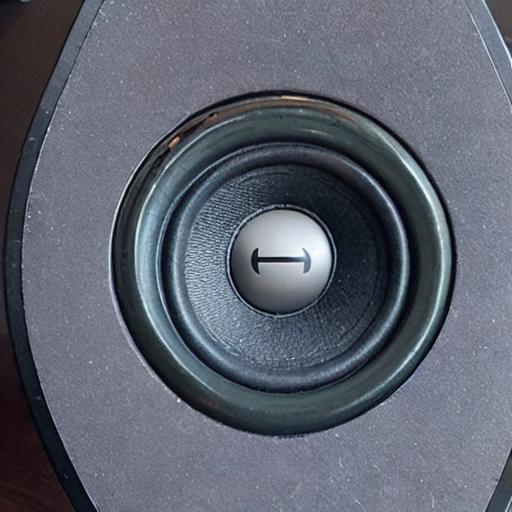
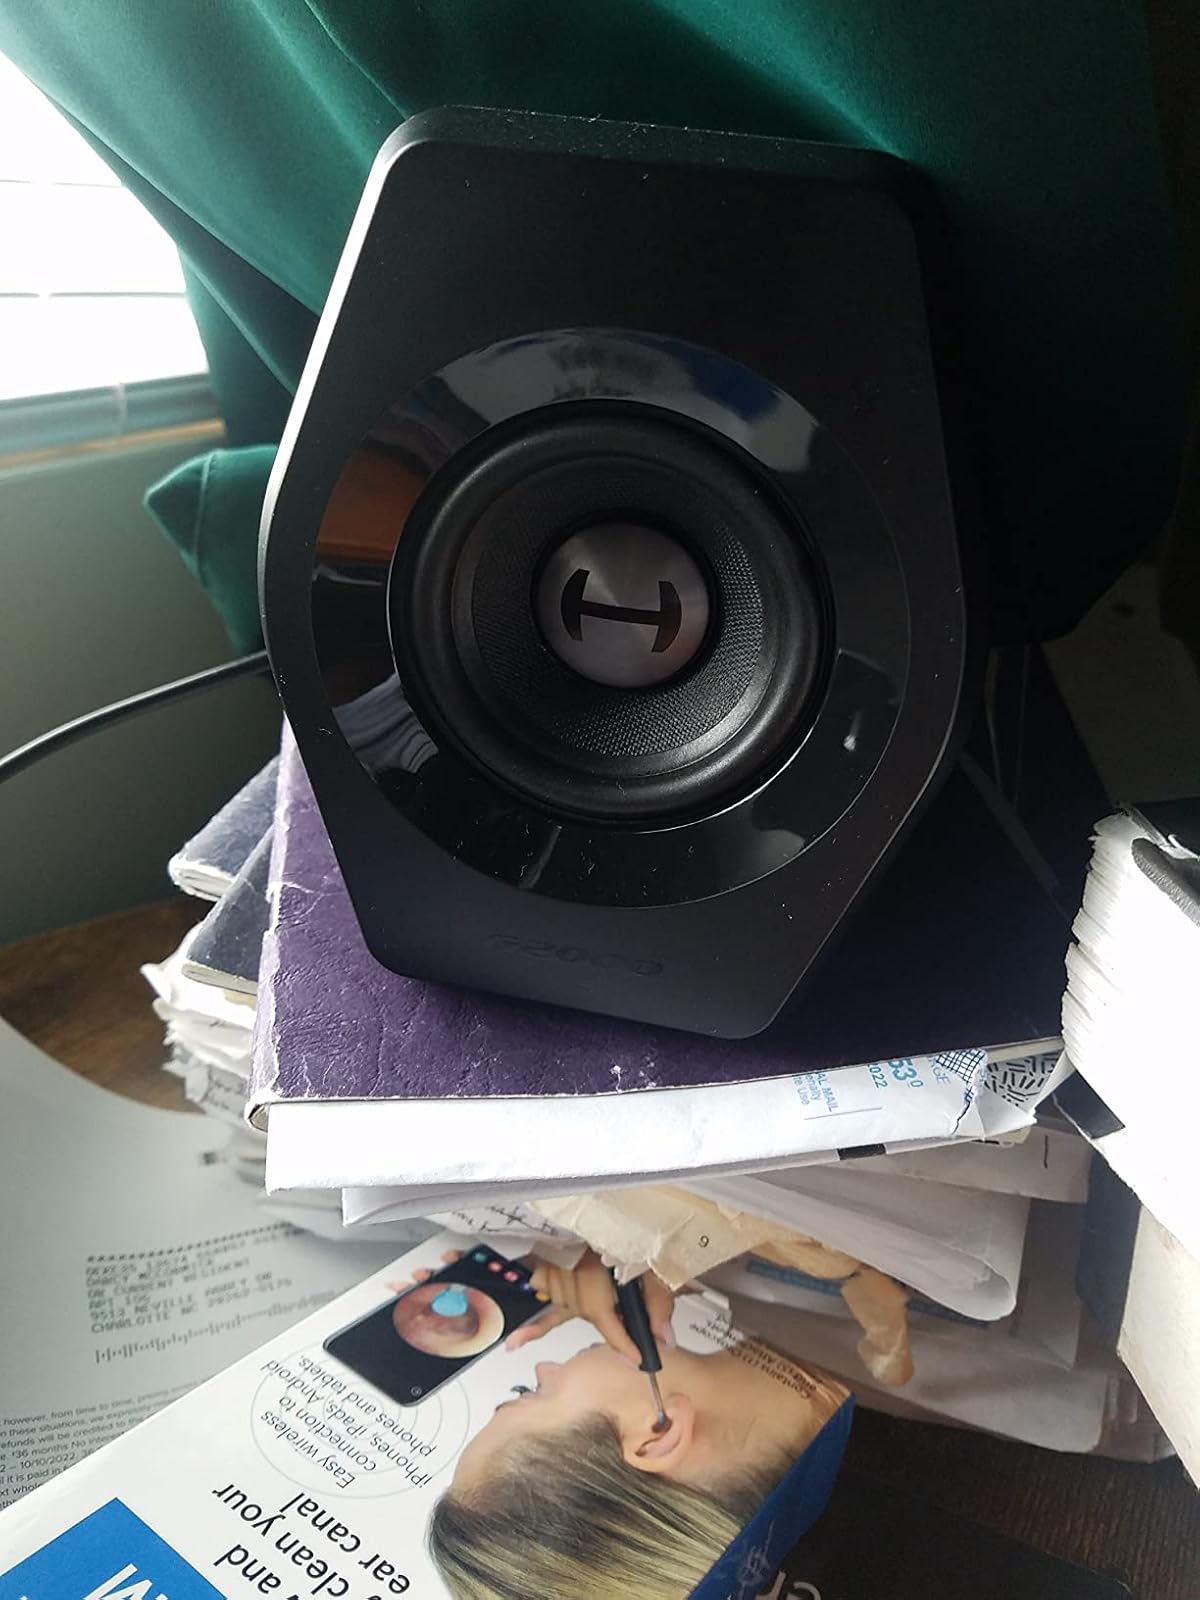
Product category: speaker
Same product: no